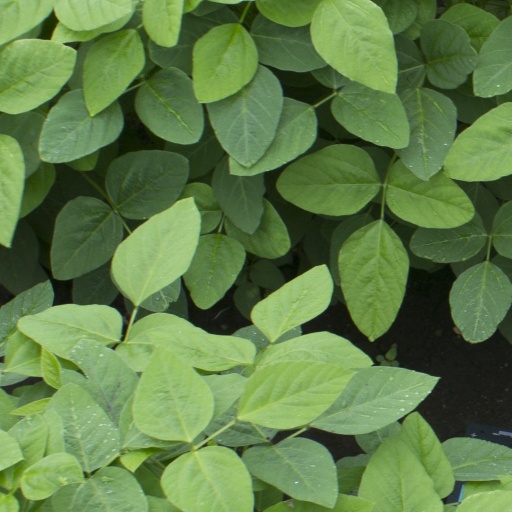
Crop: soybean